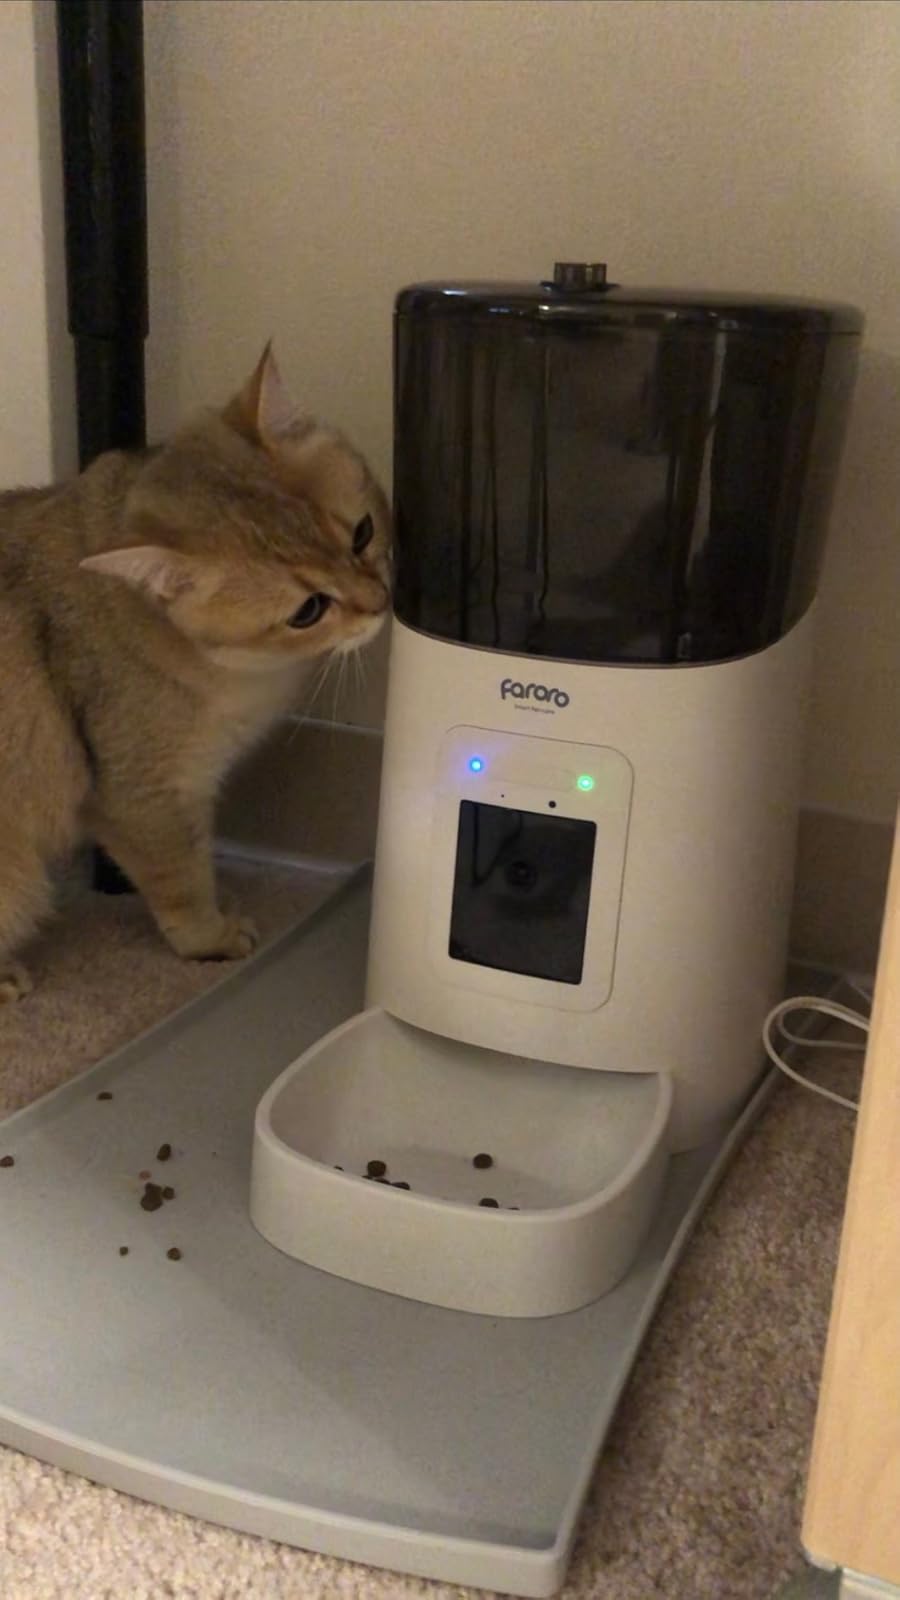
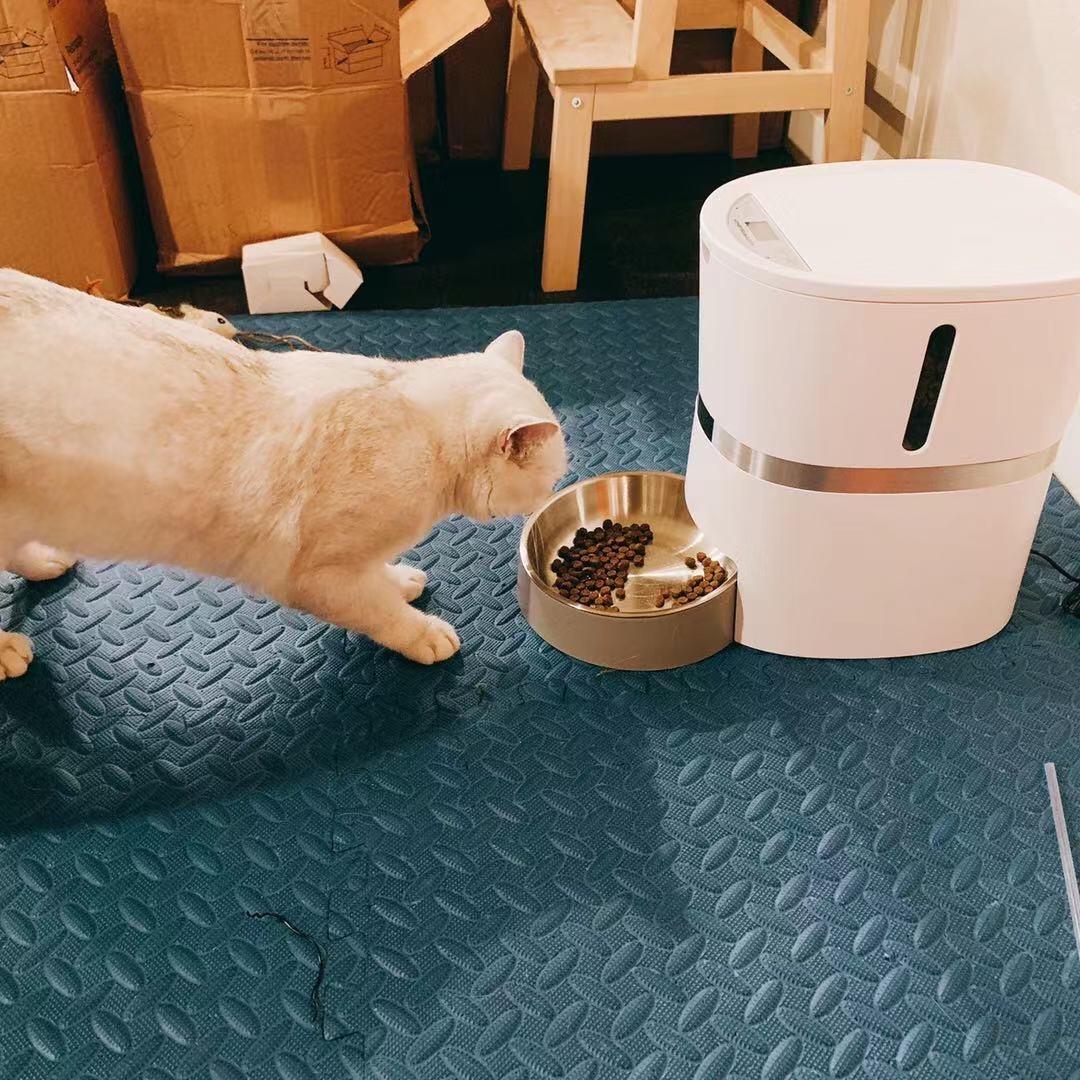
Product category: items_feeder
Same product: no